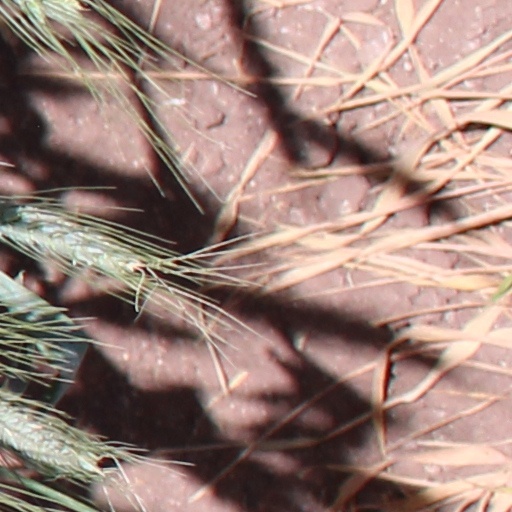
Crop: wheat